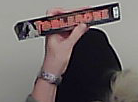
Product: toblerone_black